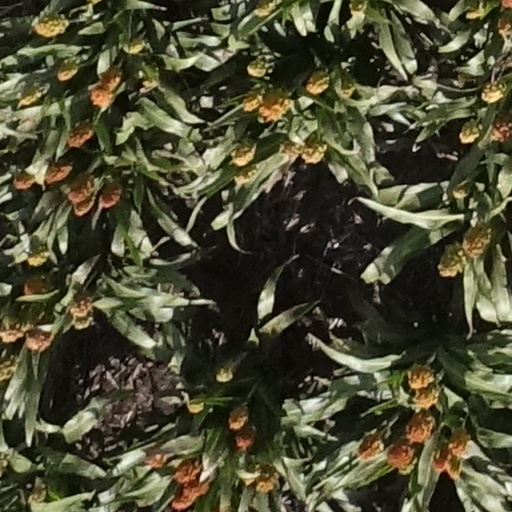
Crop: sorghum